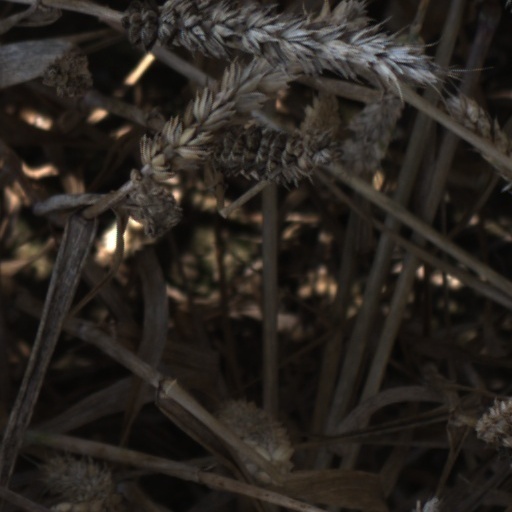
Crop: wheat